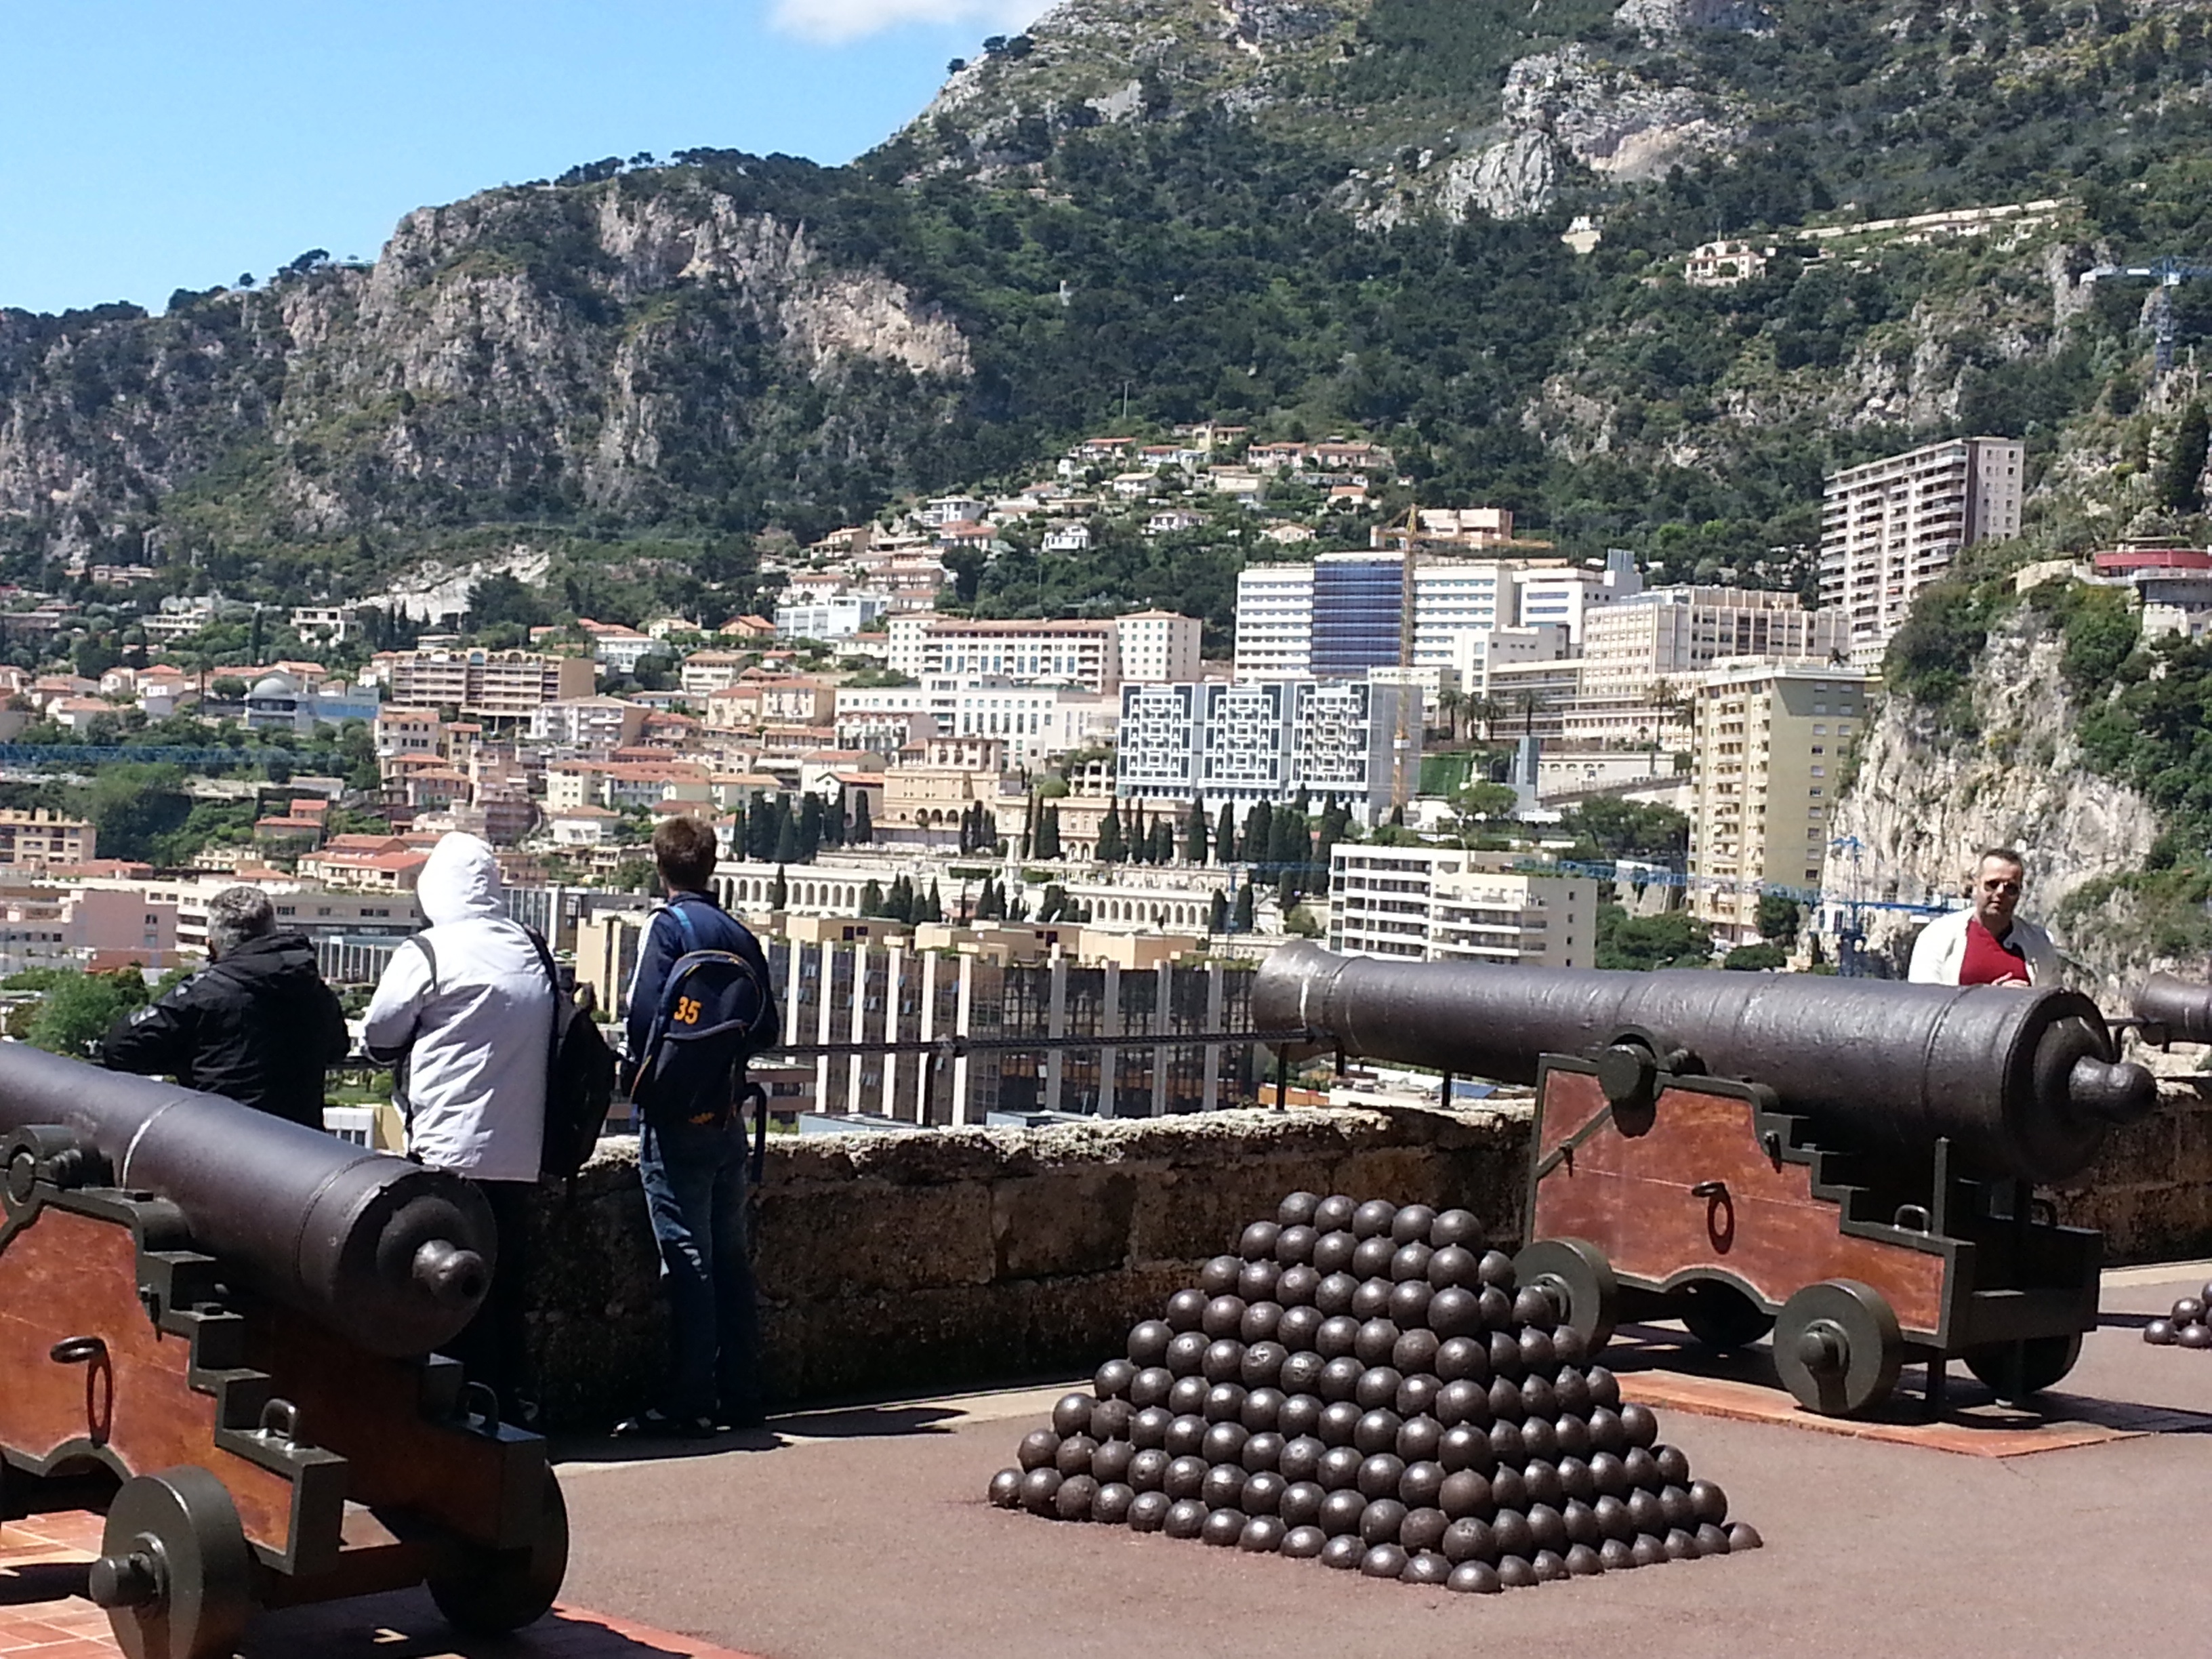
aircraft, military, vehicle